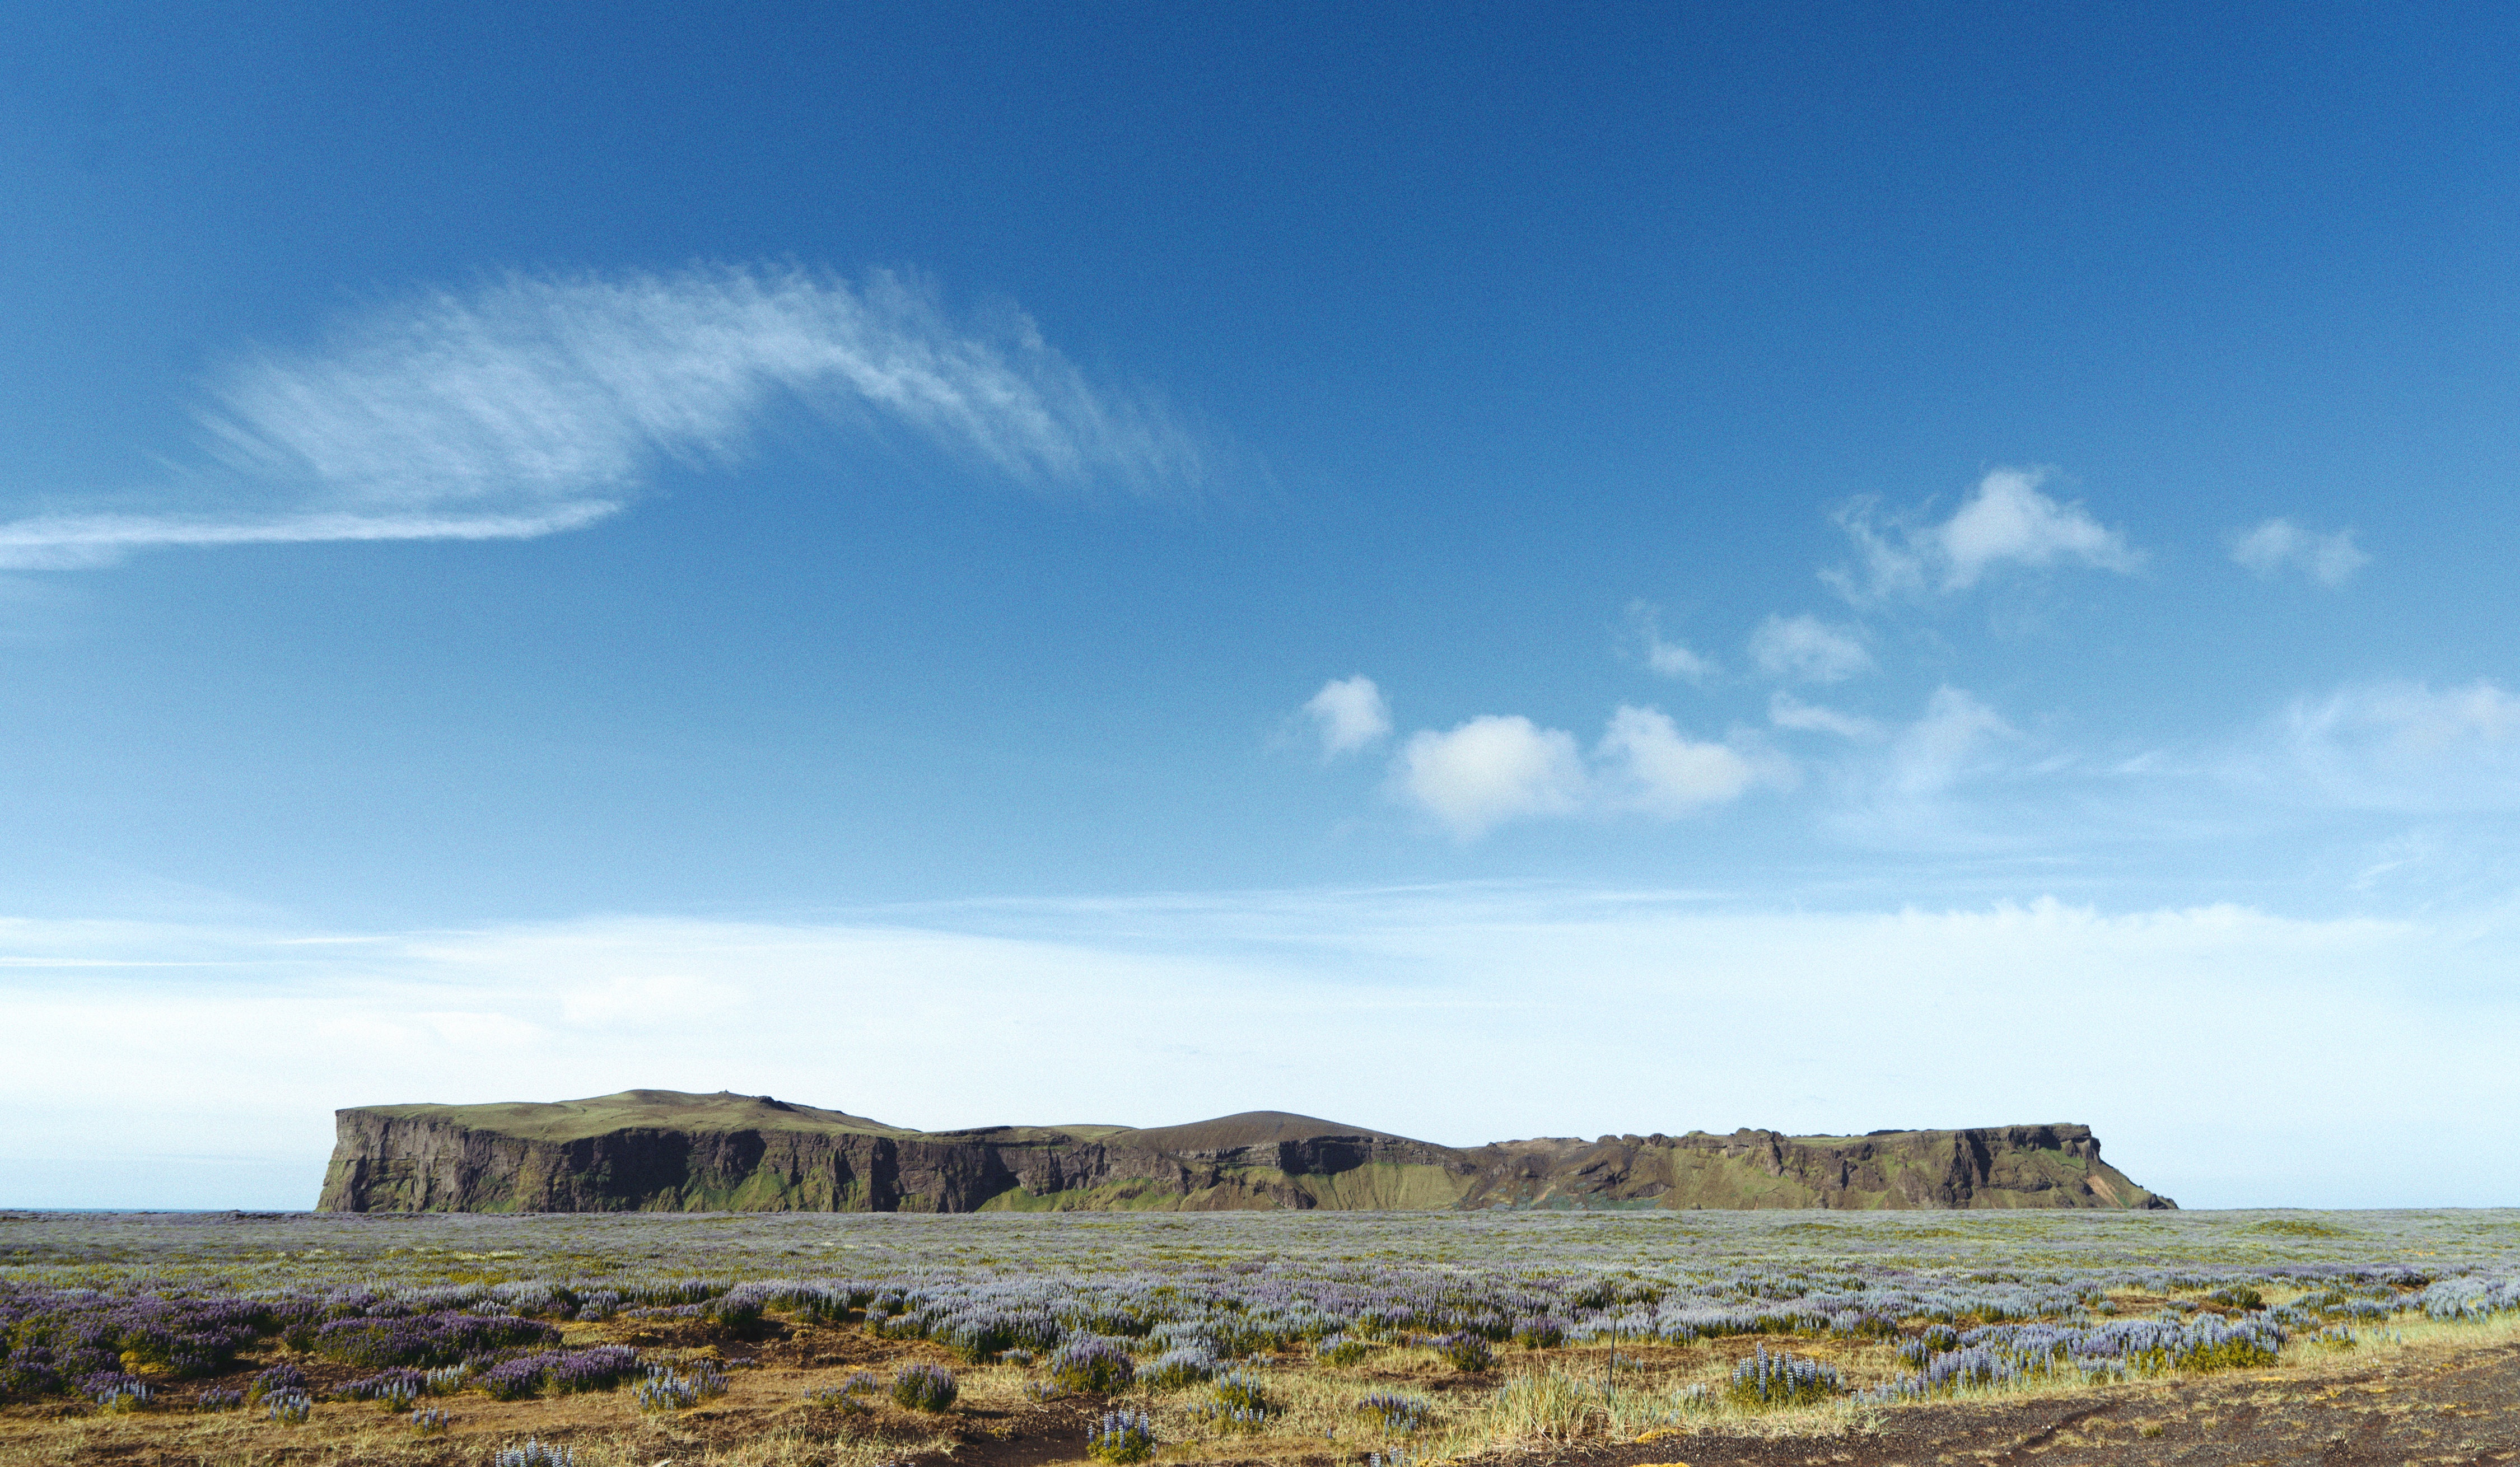
landscape, horizon, mountain, cloud, sky, field, prairie, hill, wind, panorama, terrain, plain, grassland, badlands, plateau, ecosystem, steppe, rural area, natural environment, geographical feature